Grupo Financiero Galicia

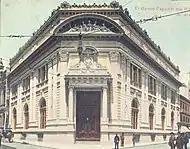
The original headquarters in downtown Buenos Aires

The bank was founded in 1905 as the "Banco de Galicia y Buenos Aires" by a consortium led by Manuel Escasany, a jeweler and clockmaker of Galician origin. It was registered under the laws of the Argentine Republic. Its executive offices are located in Buenos Aires. The name referred to the Galician heritage of the Escasanys, the largest original shareholders, as well as to the Spanish Argentine immigrant community from that region (who were second only to Italian Argentines in number).